Kate Lister

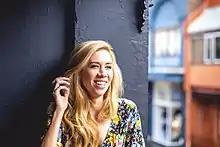

Kate Lister is an Australian actress and producer, best known for her lead role in the horror movie "Unhinged" (2017). She also played series regular Lillian Liano, the quirky small-town cop, in television series "SeaChange" and "Clickbait".